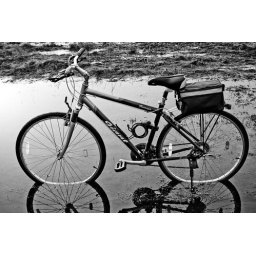
A bike in a field dreams of unconventionnal places